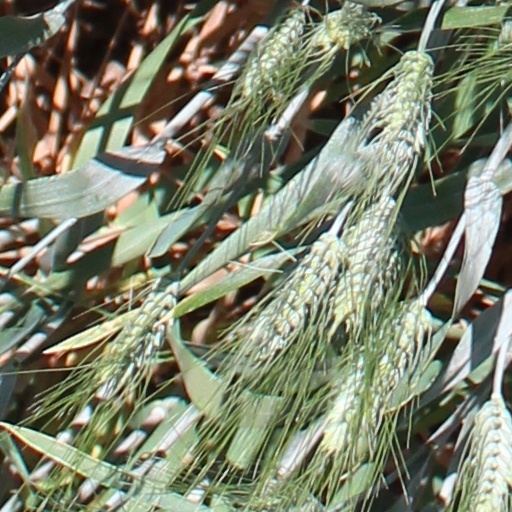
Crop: wheat